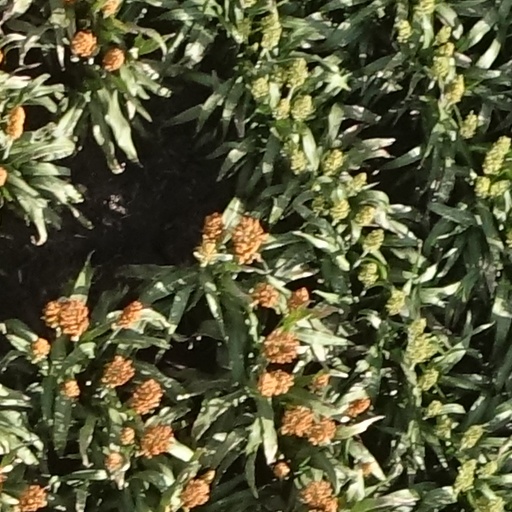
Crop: sorghum